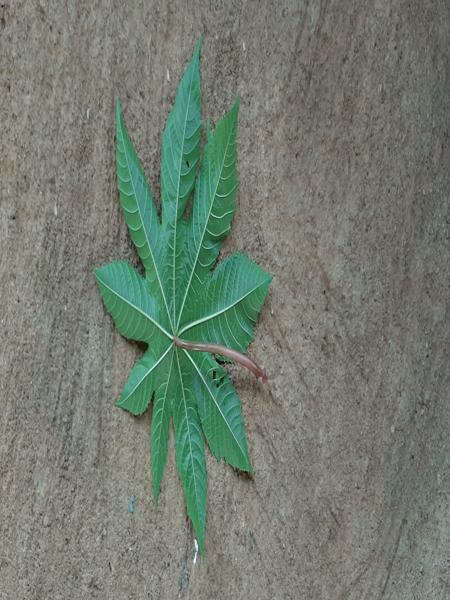
Plant: Castor